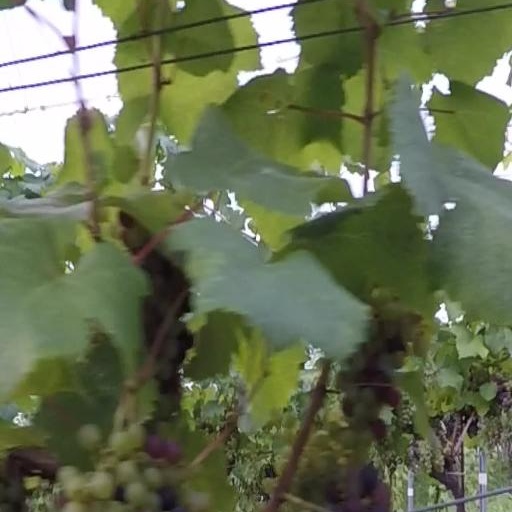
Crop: grape